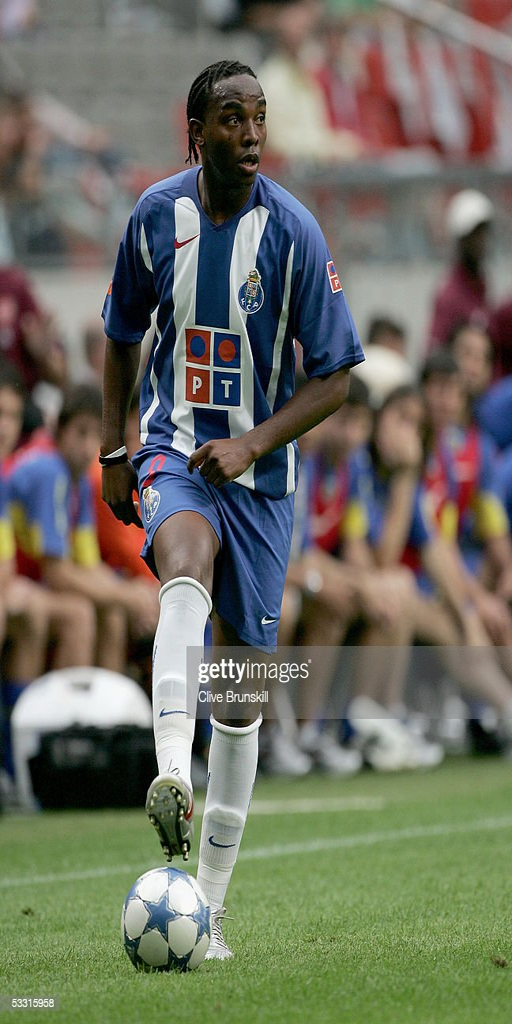
football player during the friendly match .